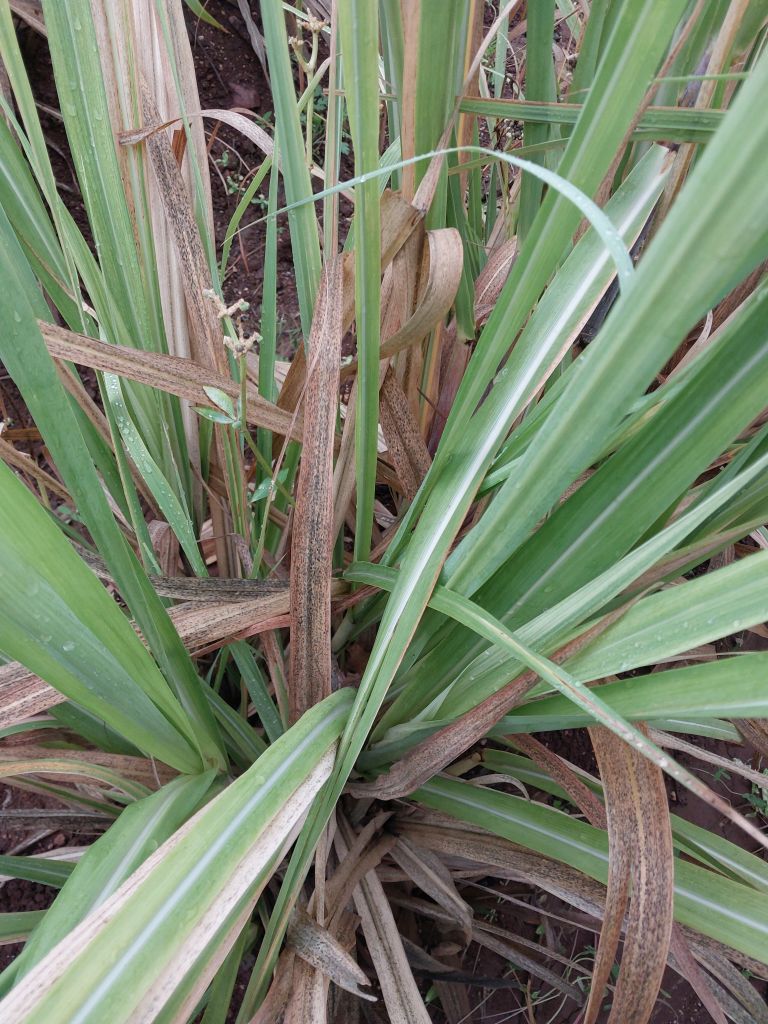
Label: BrownRust